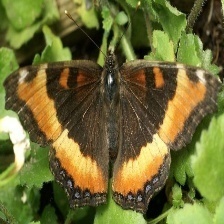
Species: MILBERTS TORTOISESHELL
Butterfly family (ImageNet category): admiral